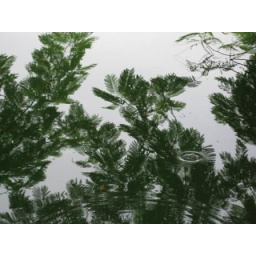
Hoan Kiem Lake in Hanoi, where you can hear turtles wispering while traffic is sleeping (rarely).